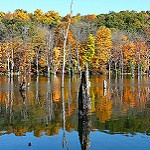
Scene: Outdoor